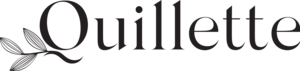
Quillette est un magazine en ligne fondé par la journaliste australienne Claire Lehmann. Cette publication met en exergue sa volonté de privilégier la liberté d'expression et se concentre principalement sur la science, la technologie, l'actualité, la culture et la politique.